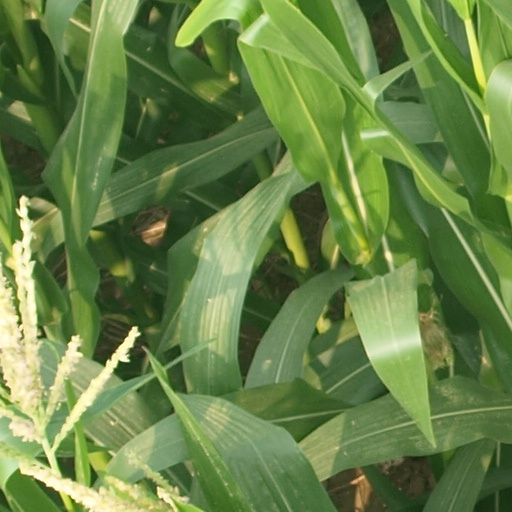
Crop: maize; corn